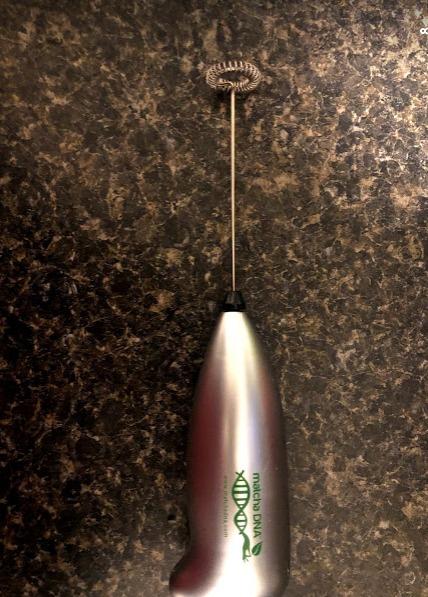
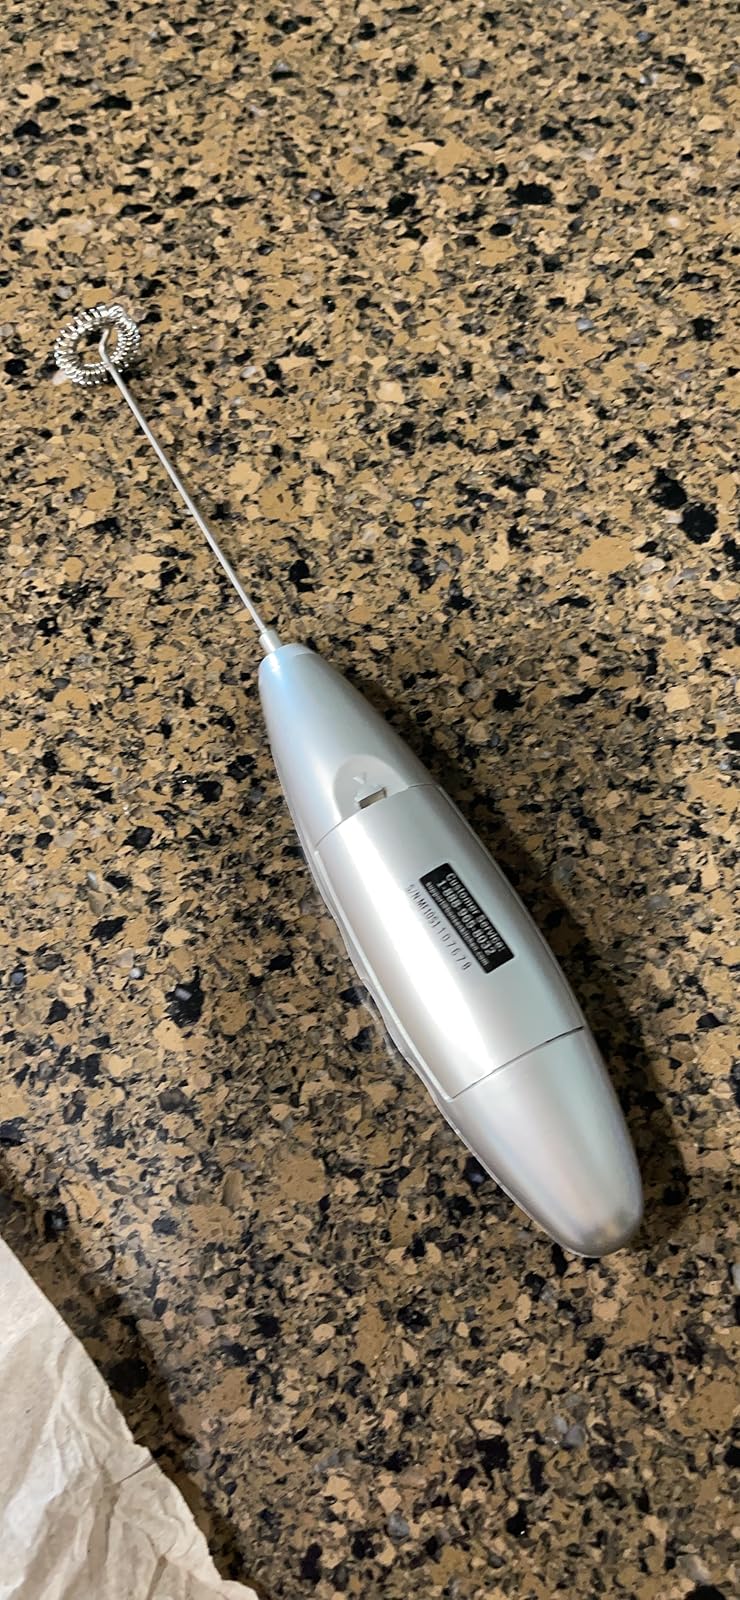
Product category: items_mixer
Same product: no